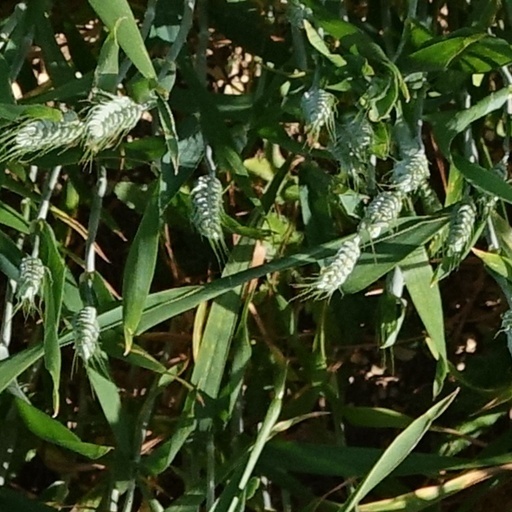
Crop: wheat